Tapiola

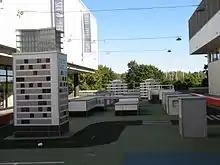
Tapiola centre has a playground that features miniature versions of some of the iconic buildings in Tapiola.

In the centre of Tapiola, next to the central pool, there is the Tapiola Garden hotel, designed by Aarne Ervi. In autumn 2005, the highest wooden office building in Europe, called the Modular-office, was built in southern Tapiola by next to the Länsiväylä highway. The building is operated by Finnforest.